Economic policy of the Barack Obama administration

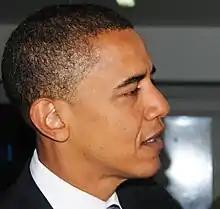
U.S. Senator Barack Obama

In his New Energy For America plan, Obama proposed to reduce overall U.S. oil consumption by at least 35%, or 10 million barrels per day, by 2030 in order to offset imports from OPEC nations. And by 2011 the United States was said to be "awash with domestic oil and increasingly divorced and less reliant on foreign imports".